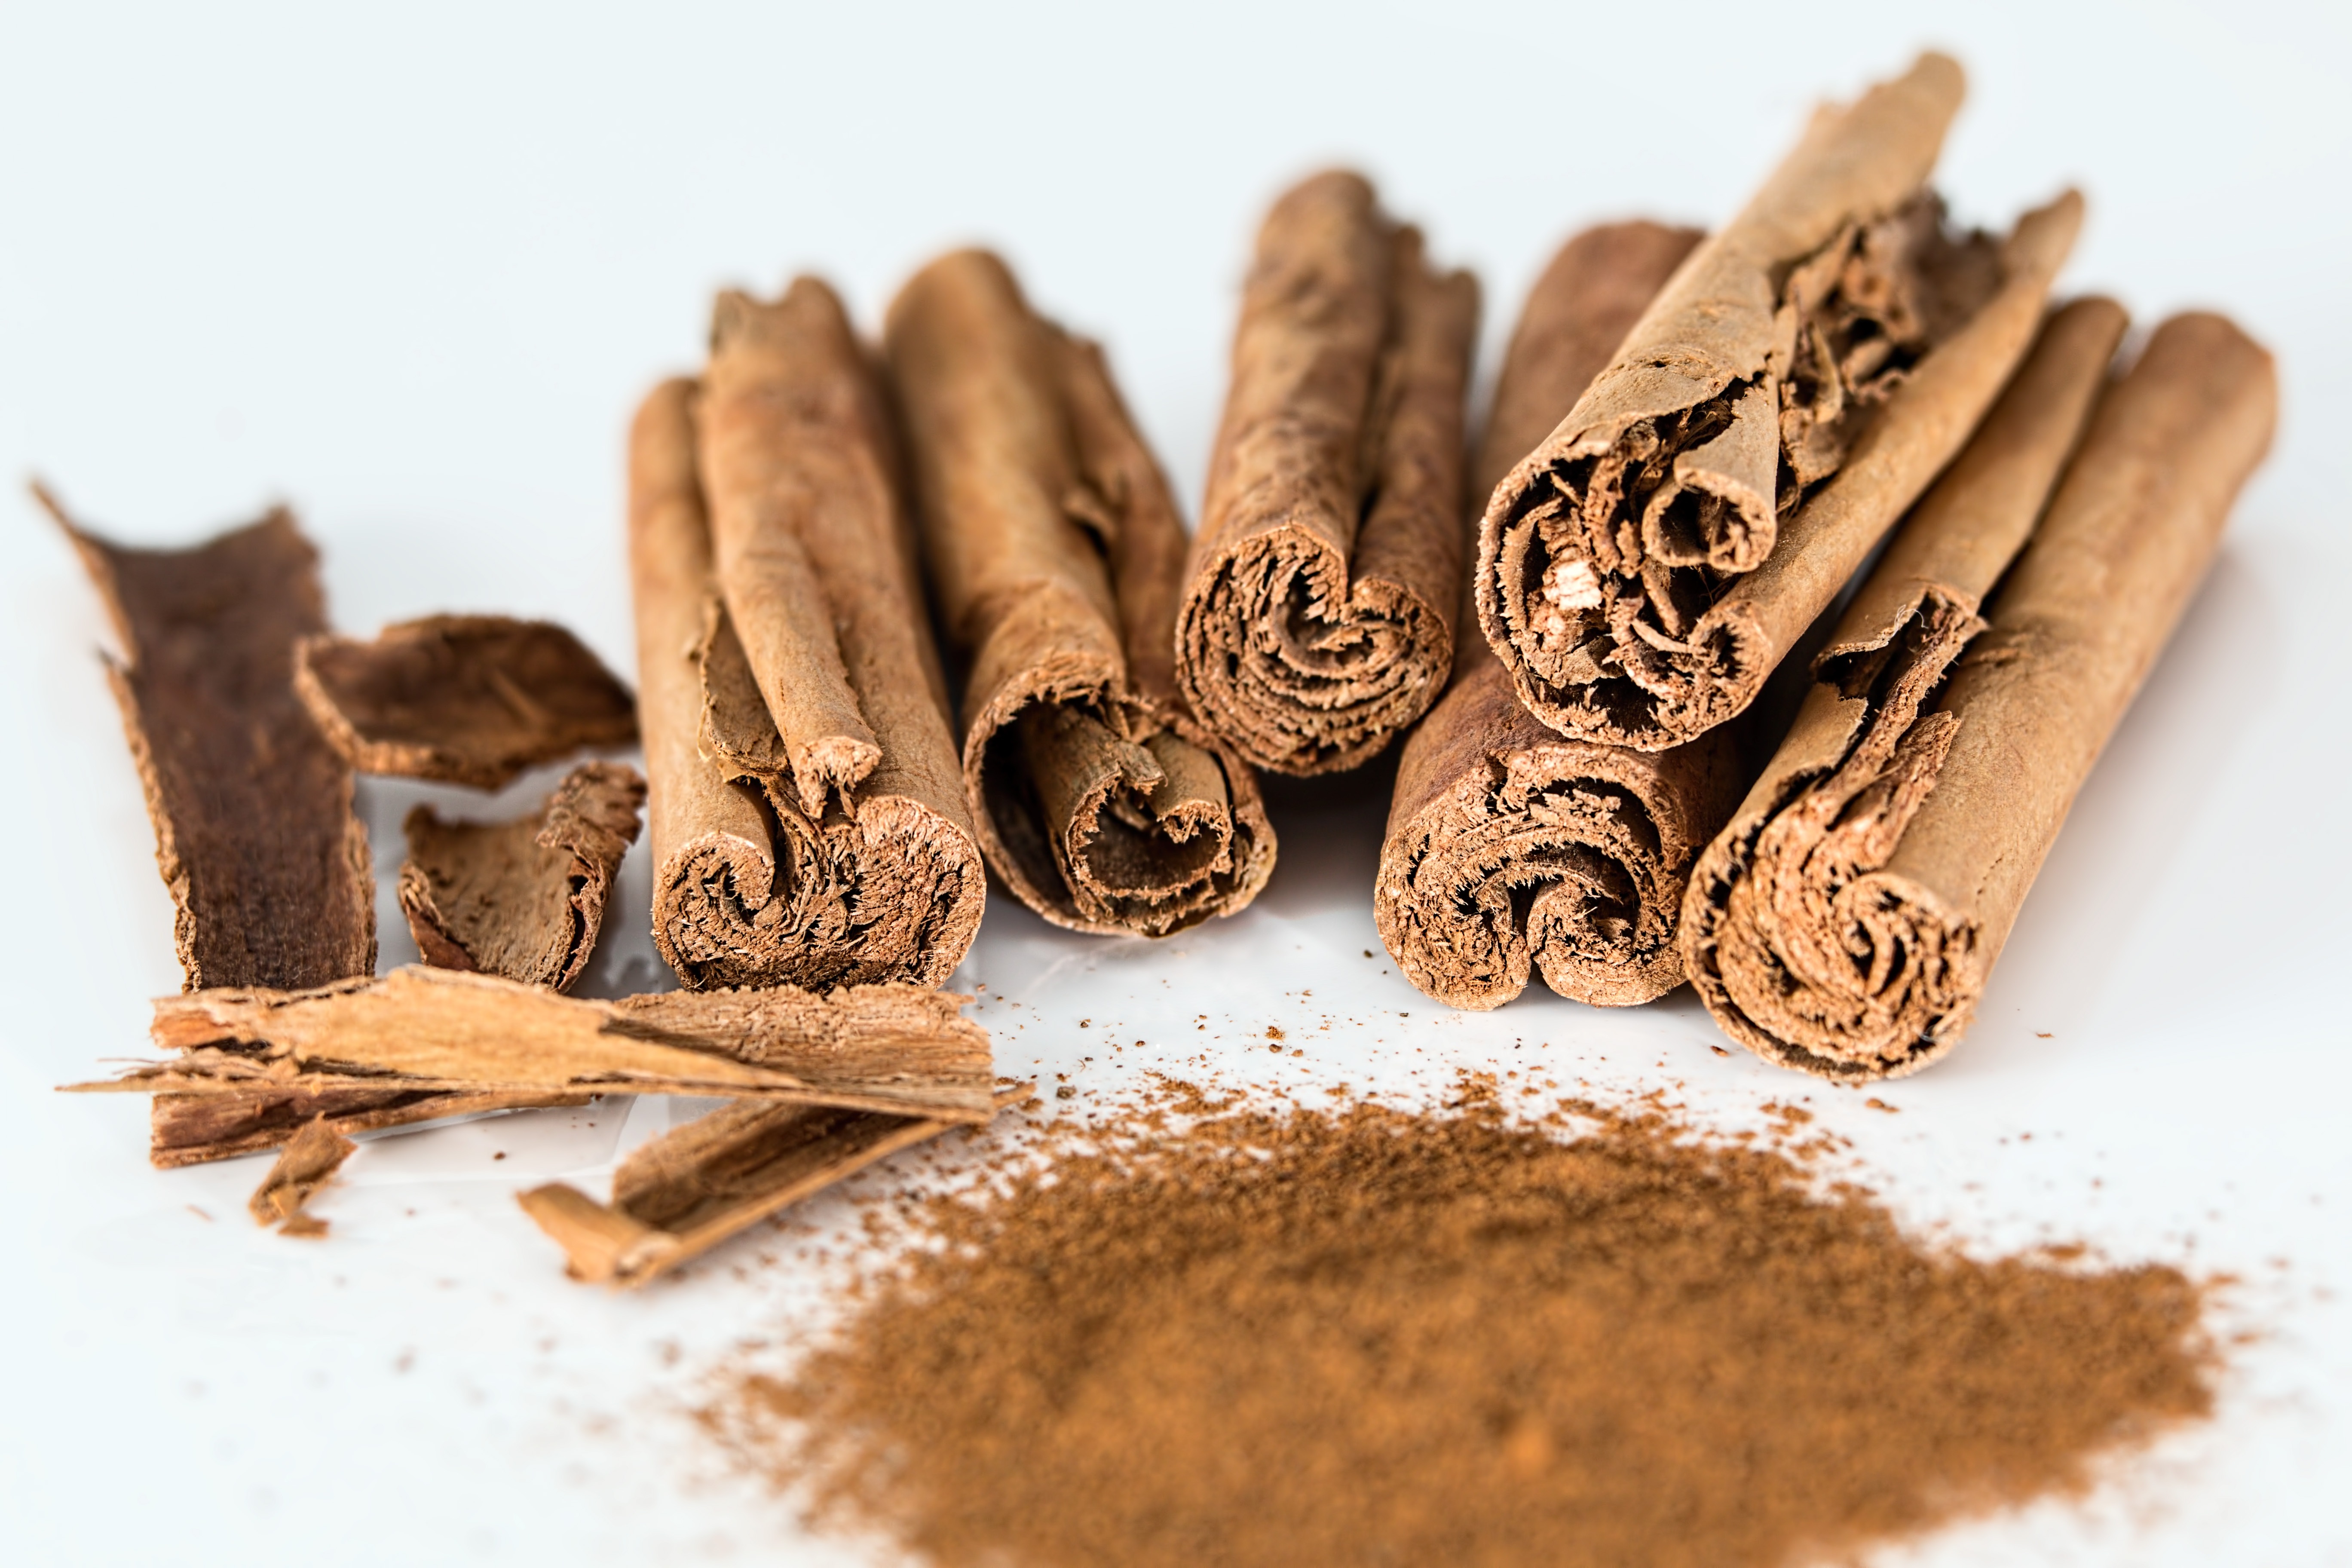
wood, aroma, food, ingredient, herb, cinnamon, seasoning, spices, flavor, flavoring, cinnamon sticks, masala chai, cinnamon powder